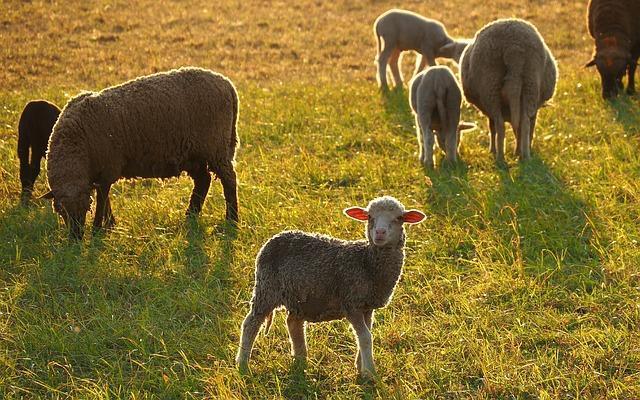
sheep